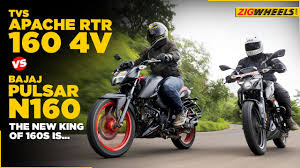
Vehicle type: Motorcycles